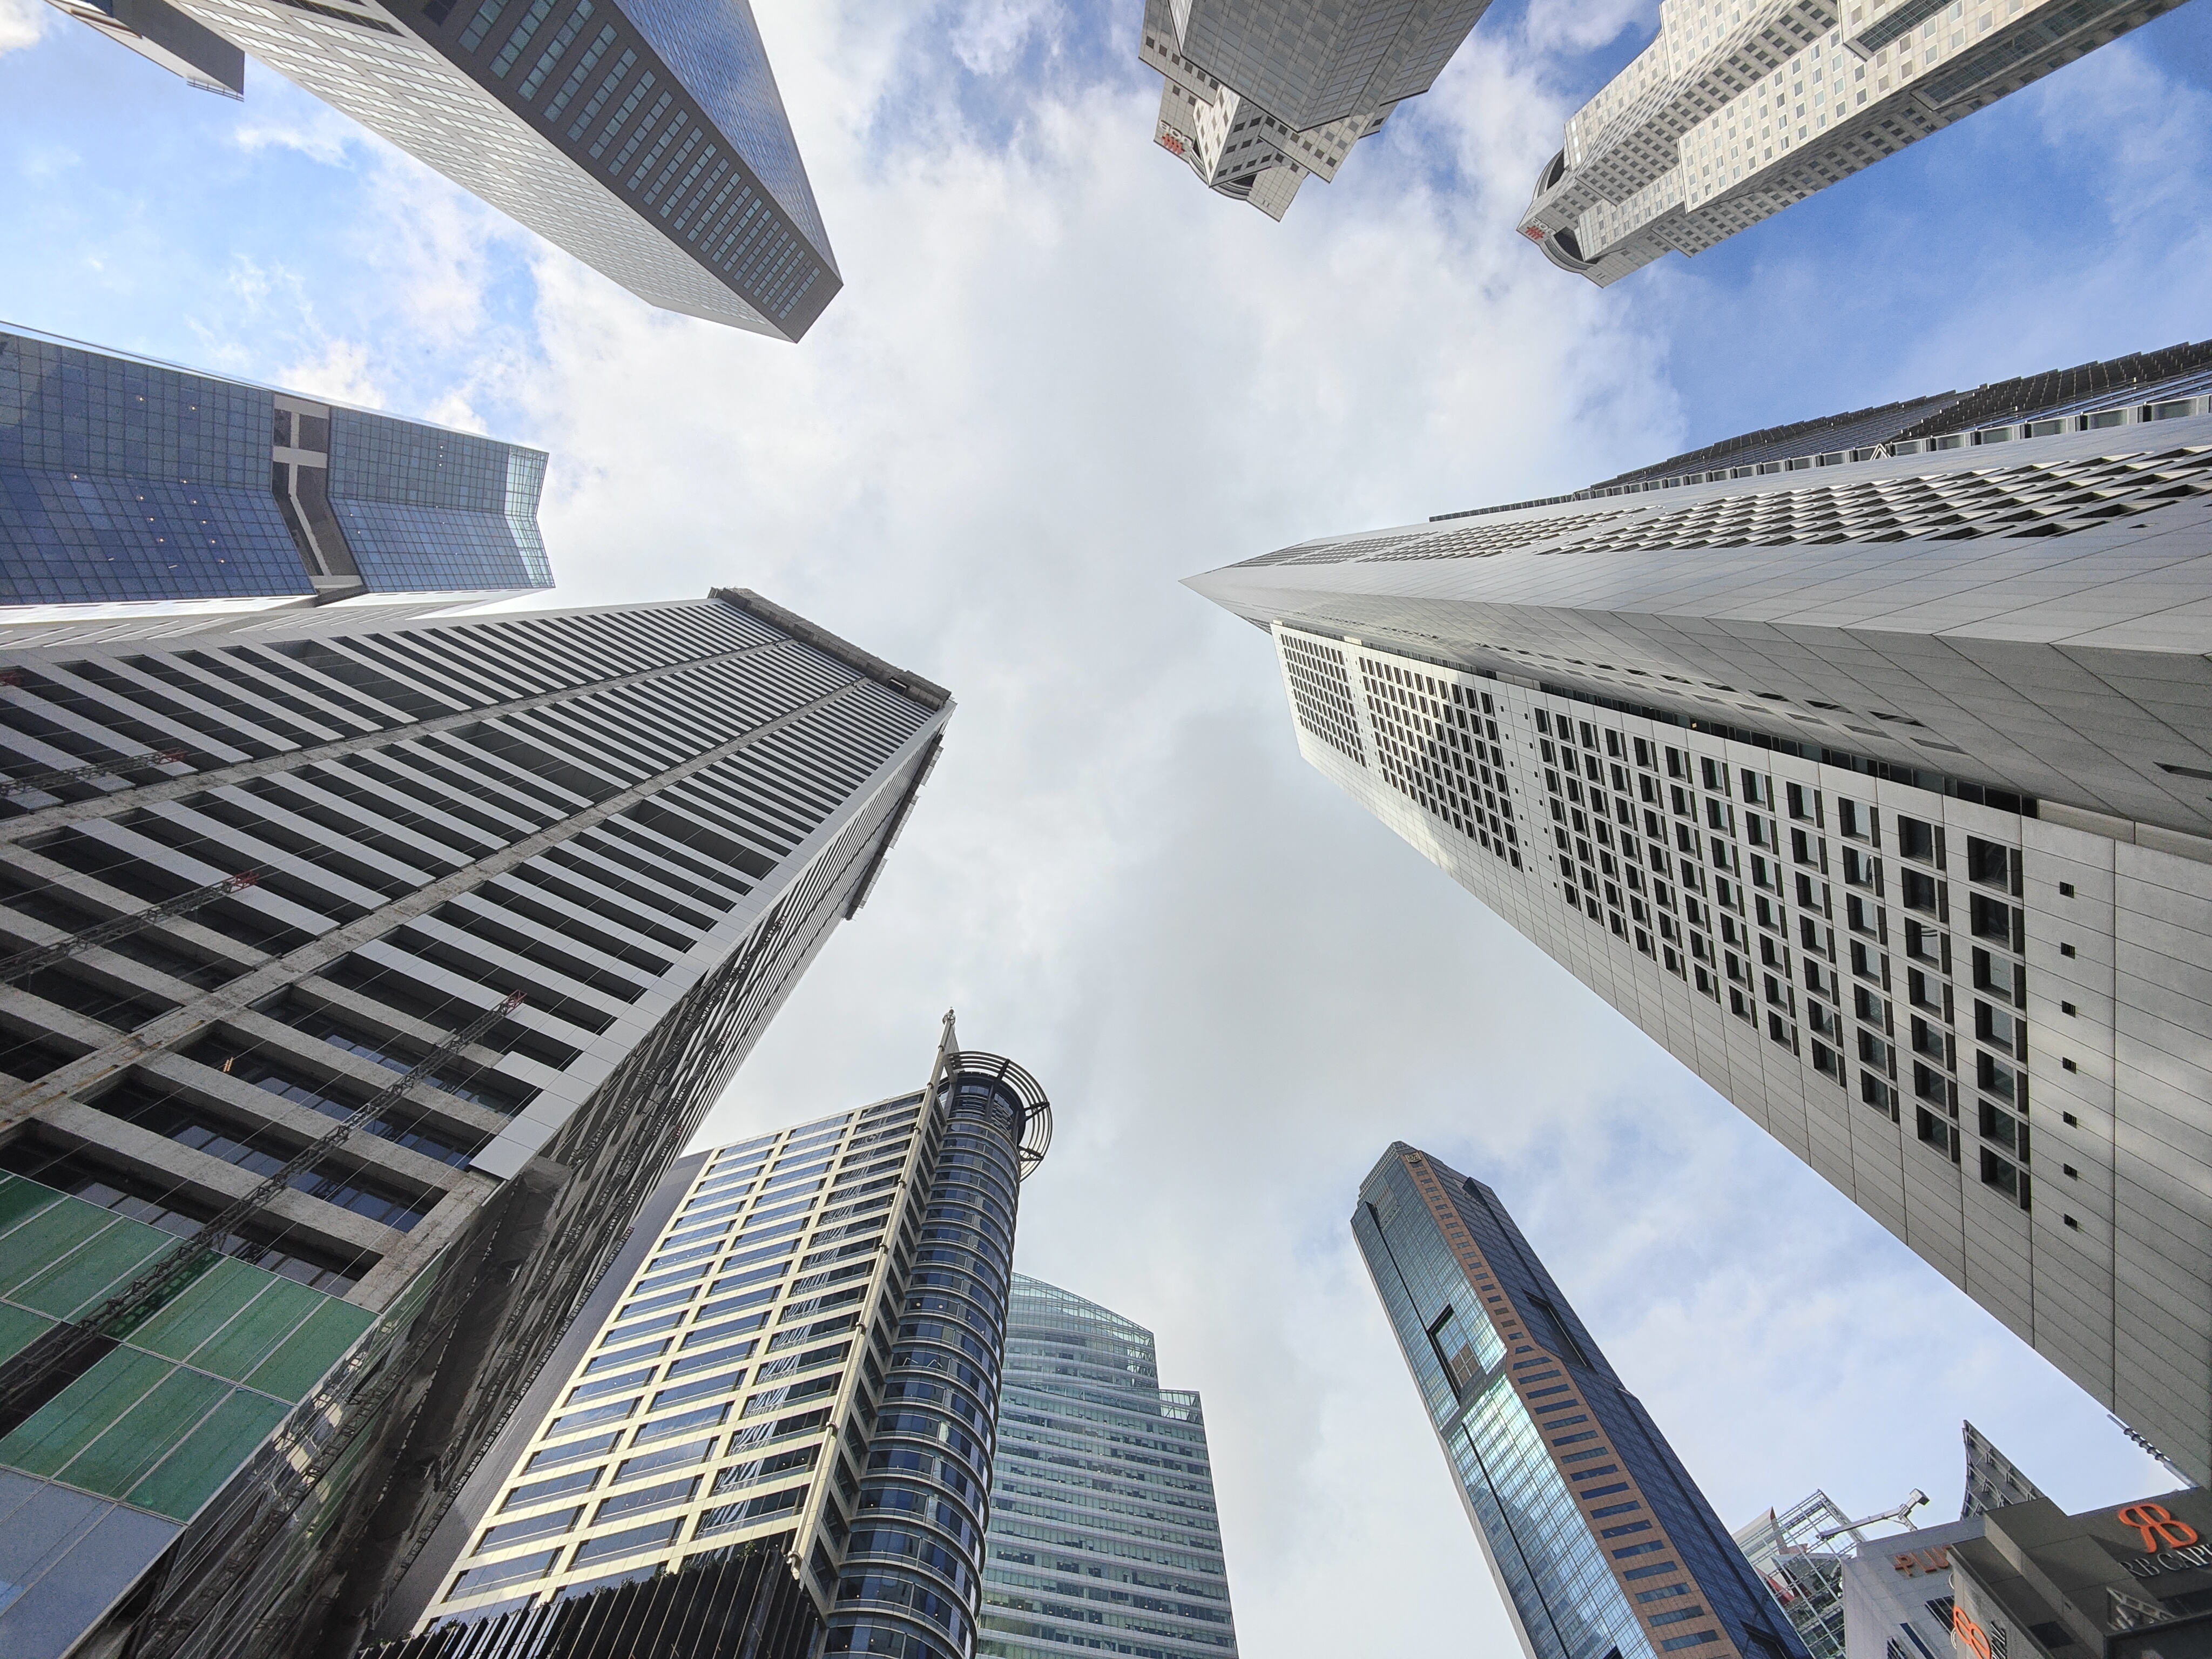
sg, singapore, city, business, raffles, skyscraper, buildings, office, cloud, building, sky, daytime, property, world, tower, infrastructure, tower block, urban design, cityscape, condominium, metropolis, symmetry, commercial building, real estate, facade, metropolitan area, urban area, engineering, mixed use, human settlement, glass, window, composite material, headquarters, downtown, reflection, apartment, daylighting, corporate headquarters, metal, steel, skyline, fixture, transport